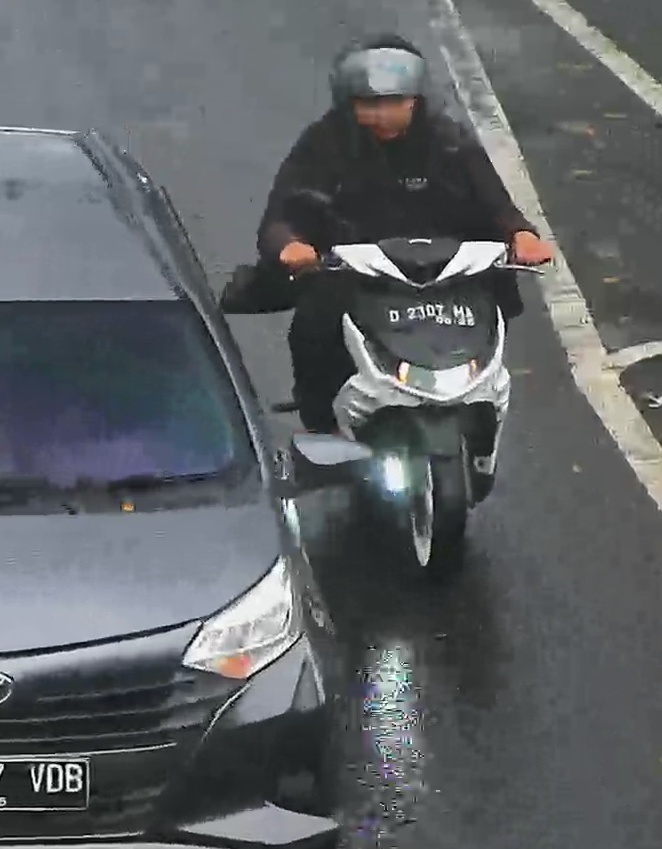
person-with-helmet: 1
person-without-helmet: 0